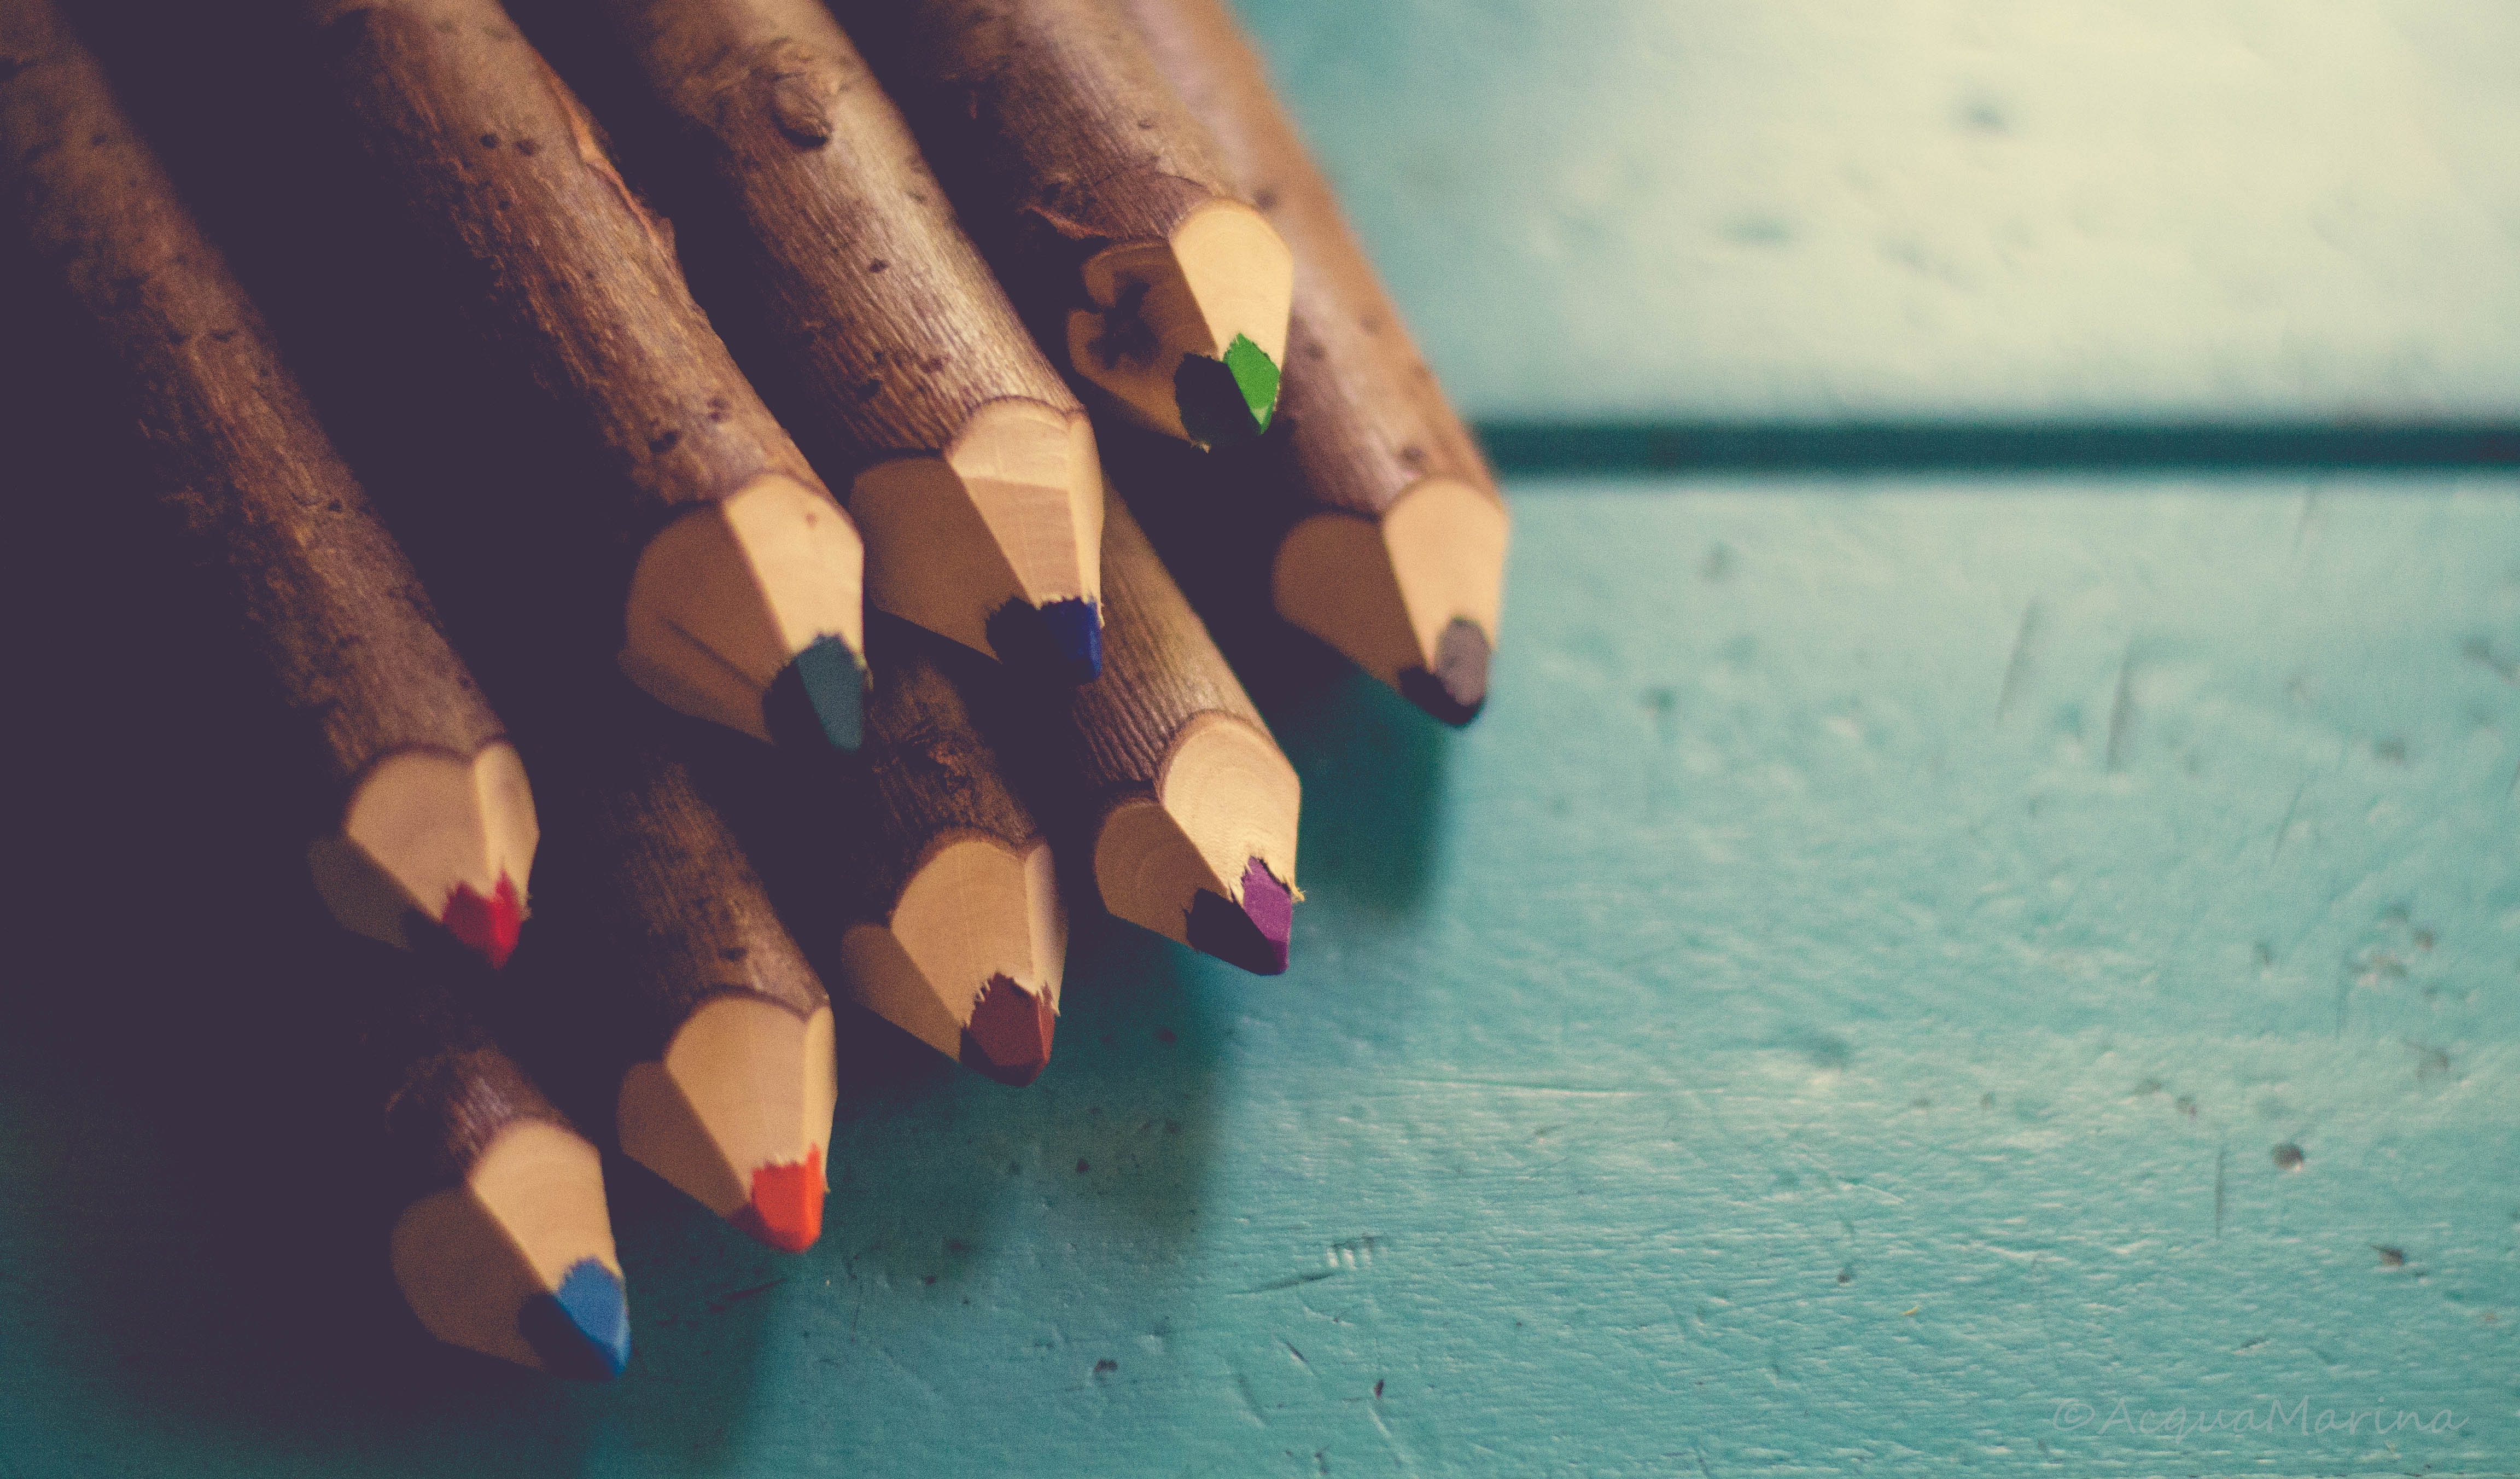
hand, pencil, leg, finger, green, red, color, blue, black, nail, wood pencil, colored pencil, manicure, close up, beauty, emotion